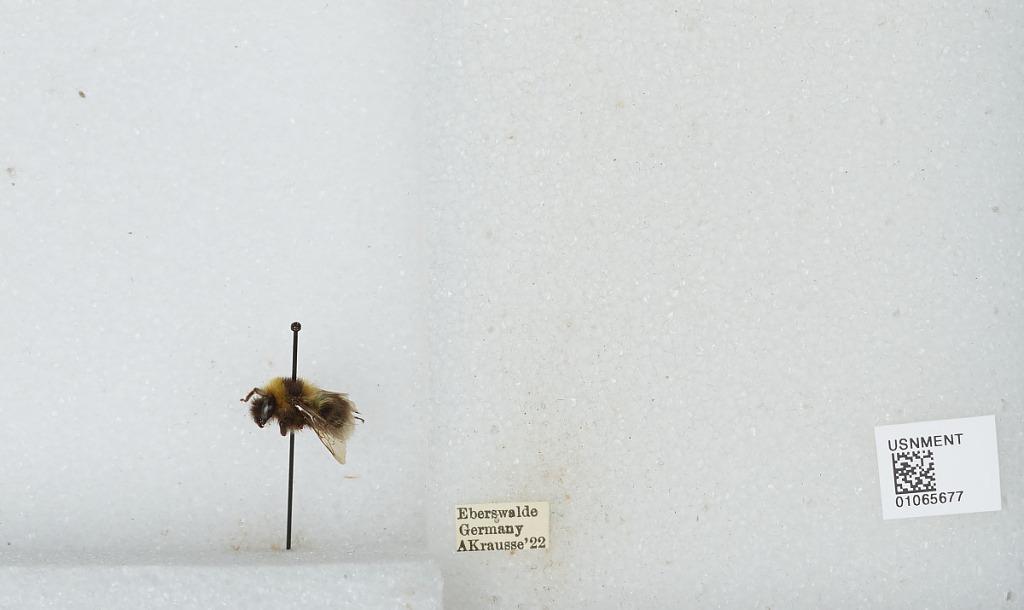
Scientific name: Bombus sp.
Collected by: A. Krausse
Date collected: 1922--
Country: Germany
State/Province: Brandenburg
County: Barnim
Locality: Eberswalde
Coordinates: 52.8356, 13.8182